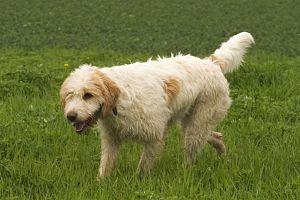
Le briquet griffon vendéen est une race de chiens originaire de Vendée en France. C'est un chien de taille moyenne, à l'allure sportive et ramassée, au poil dur et rêche qui existe en de nombreuses couleurs. Il s'agit d'un chien de chasse.